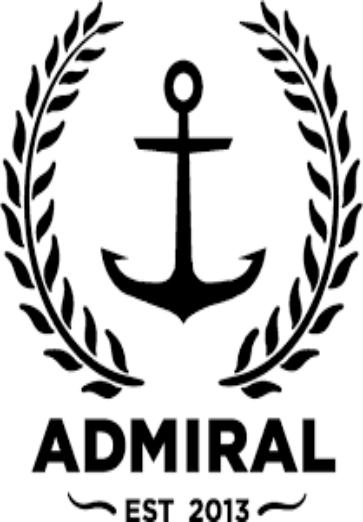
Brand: Admiral
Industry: Clothes